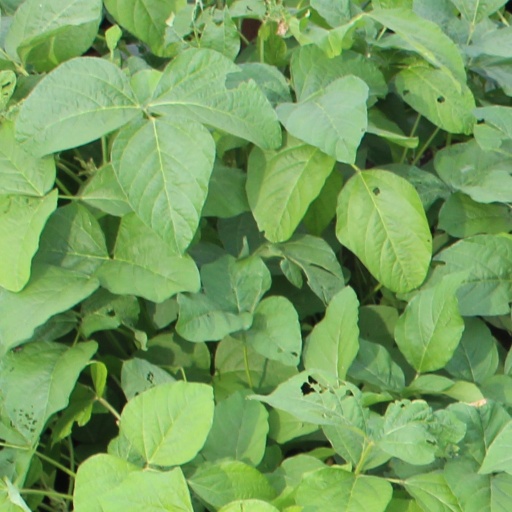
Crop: soybean